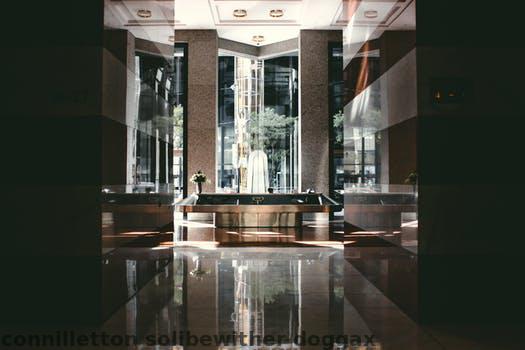
Label: Watermark